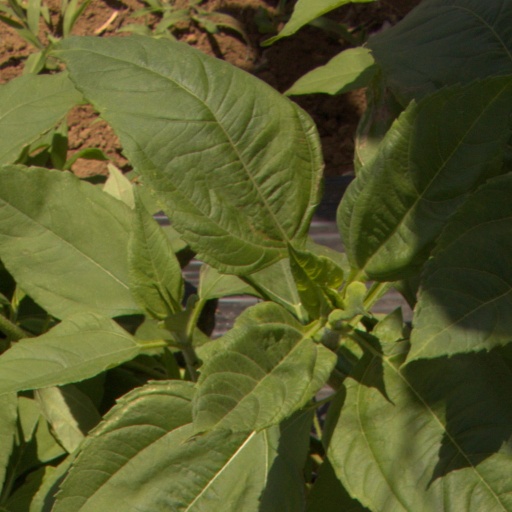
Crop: Jerusalem artichoke